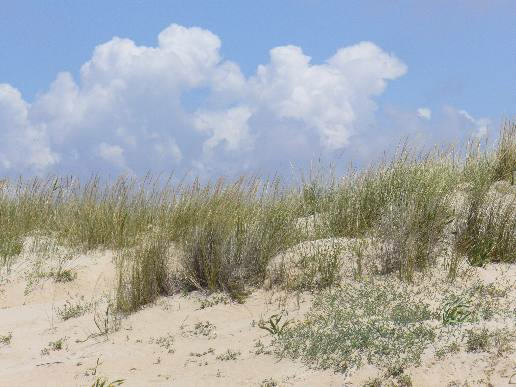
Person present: No